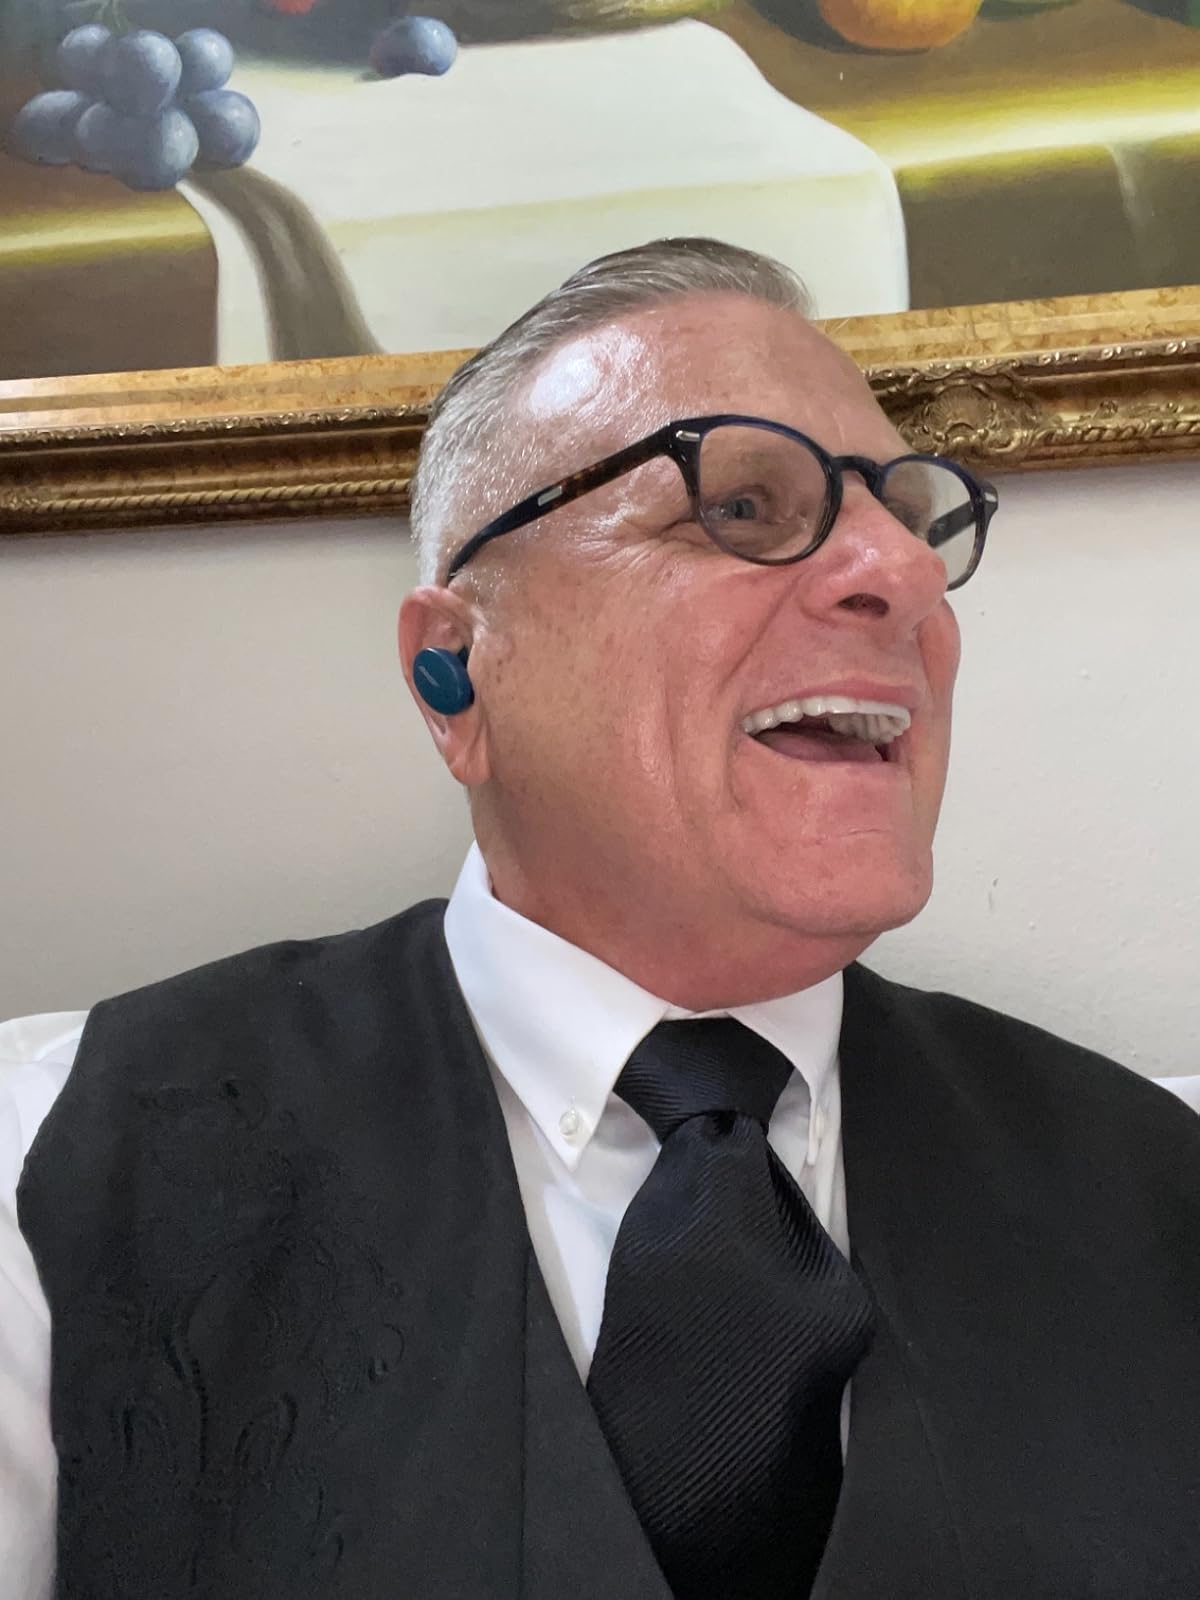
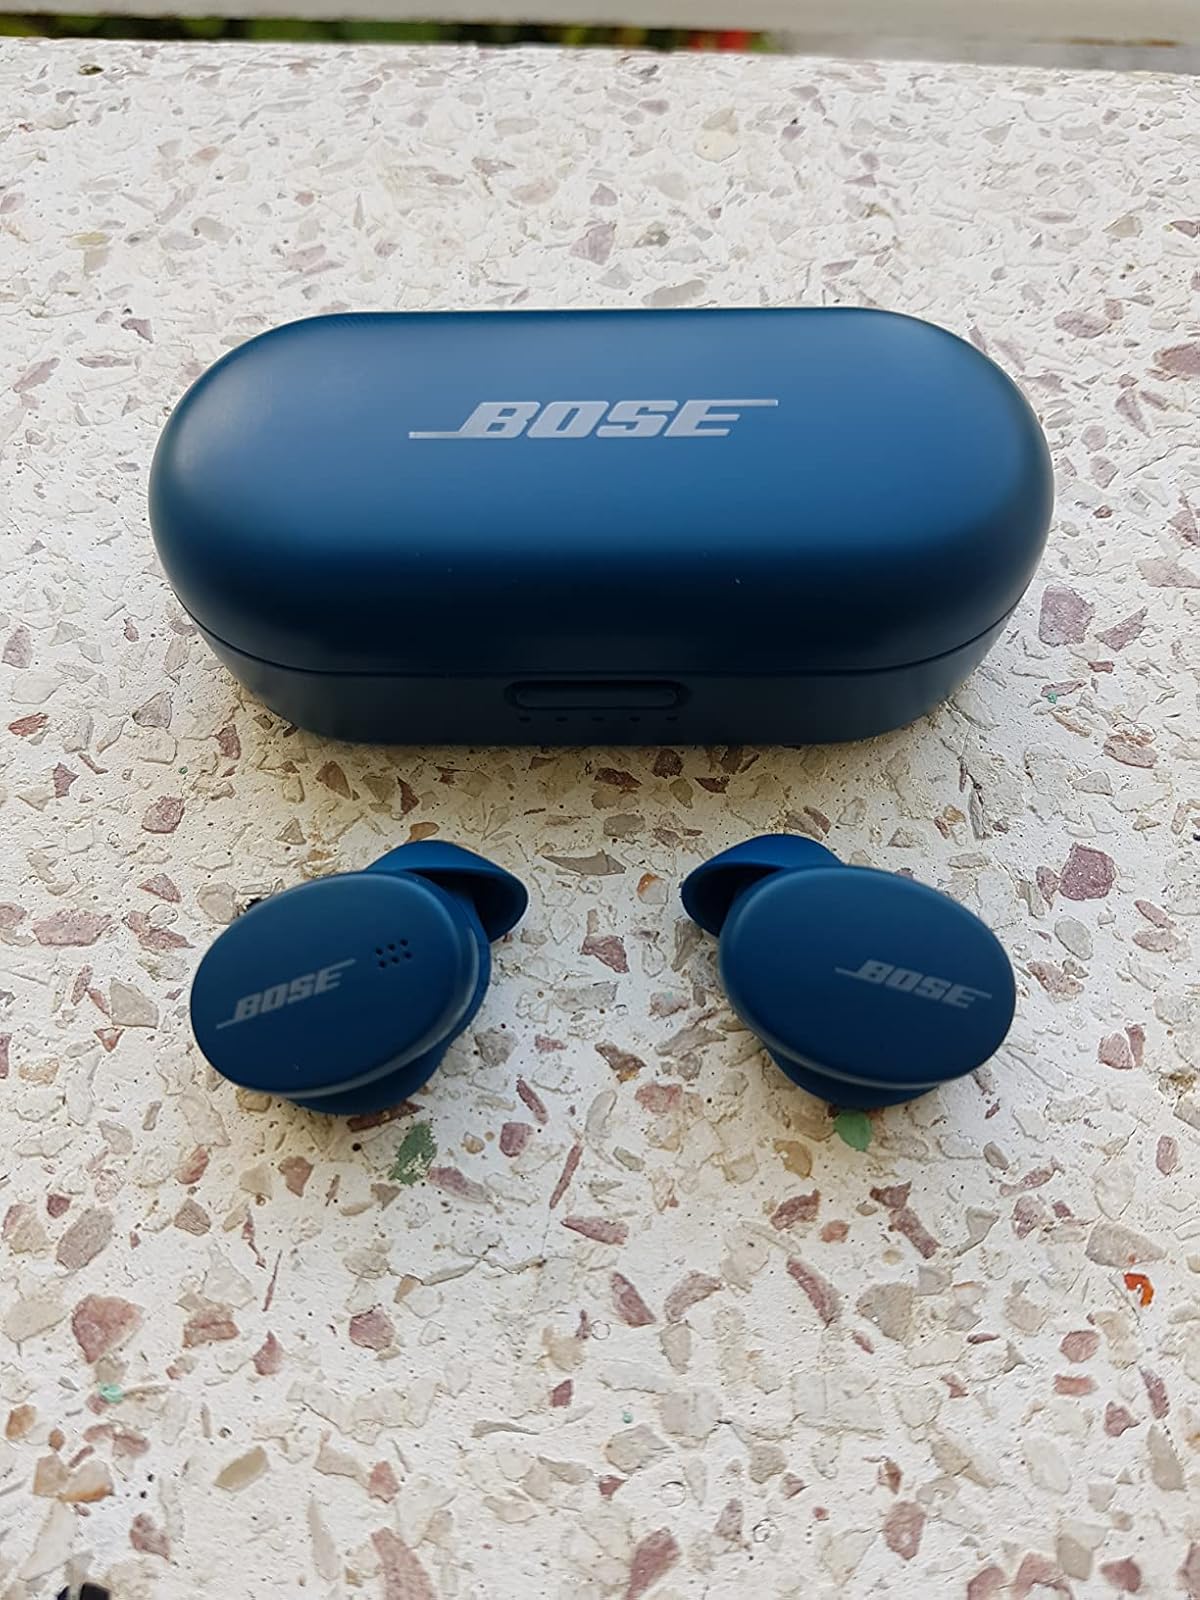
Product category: earbuds
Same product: yes